New Brighton Pier, Wallasey

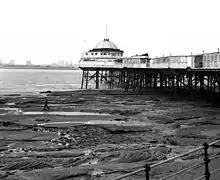
The pier in 1977, shortly before demolition

The new pier opened on 20 May 1866, eventually costing £23,906, much greater than the initial £9,250 estimate. The new long landing stage, which height-adjusted with the tide, was connected to the pier via a iron bridge. The pier officially opened to the public on 7 September 1867, although full completion only occurred on 9 April 1868, when the pier was officially handed over. The total construction cost was £27,000. Admission was 2d, plus 1d to access the upper deck.